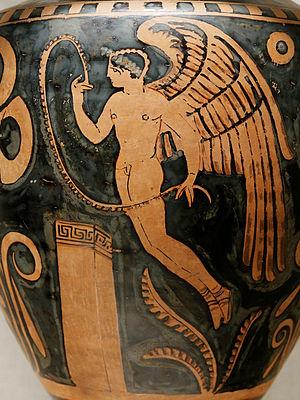
Jeune homme ailé (Éros